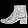
Label: Ankle boot